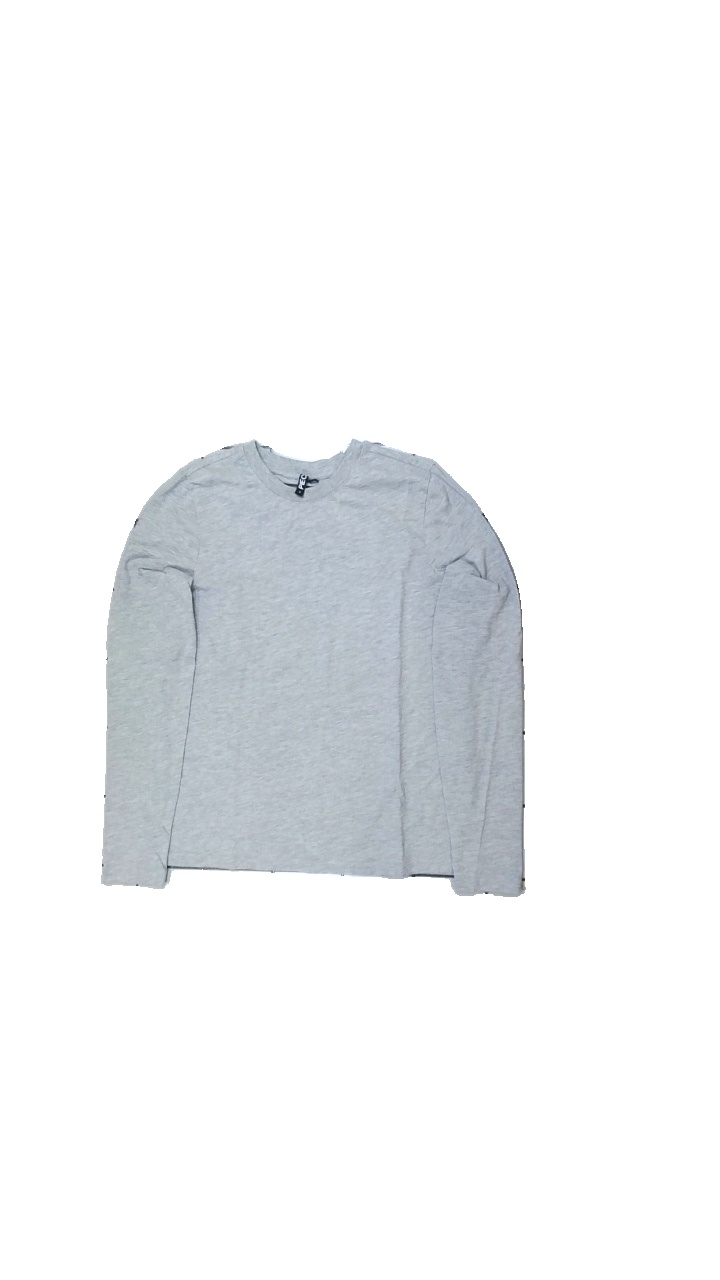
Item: Top (Ladies)
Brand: Pieces
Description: top
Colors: Grey
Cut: C-collar
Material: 50% polyester 50% bomull
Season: All
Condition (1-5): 4
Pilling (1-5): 2
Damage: nopprigt
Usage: Export
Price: <50